Alisha Chinai

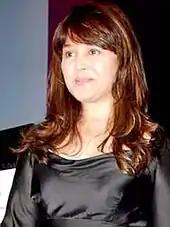
Chinai in 2010

Chinai's comeback to film music was with the song "Oh My Darling" in the Yash Raj film "Mujhse Dosti Karoge!". From 2000 to 2009, she recorded primarily with Himesh Reshammiya, Shankar–Ehsaan–Loy and Pritam. After her controversy with Anu Malik in the 1990s, she patched up with him to record for a number of films, starting with "Ishq Vishk", "Fida", "No Entry", "Love Story 2050", "Maan Gaye Mughle Azam", "Ugly Aur Pagli", "Chehraa" and "Kambakht Ishq".